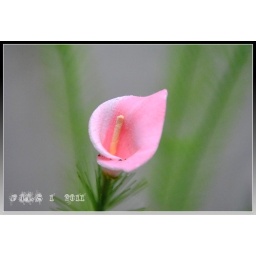
Color is my passion, especially the red in a small flower